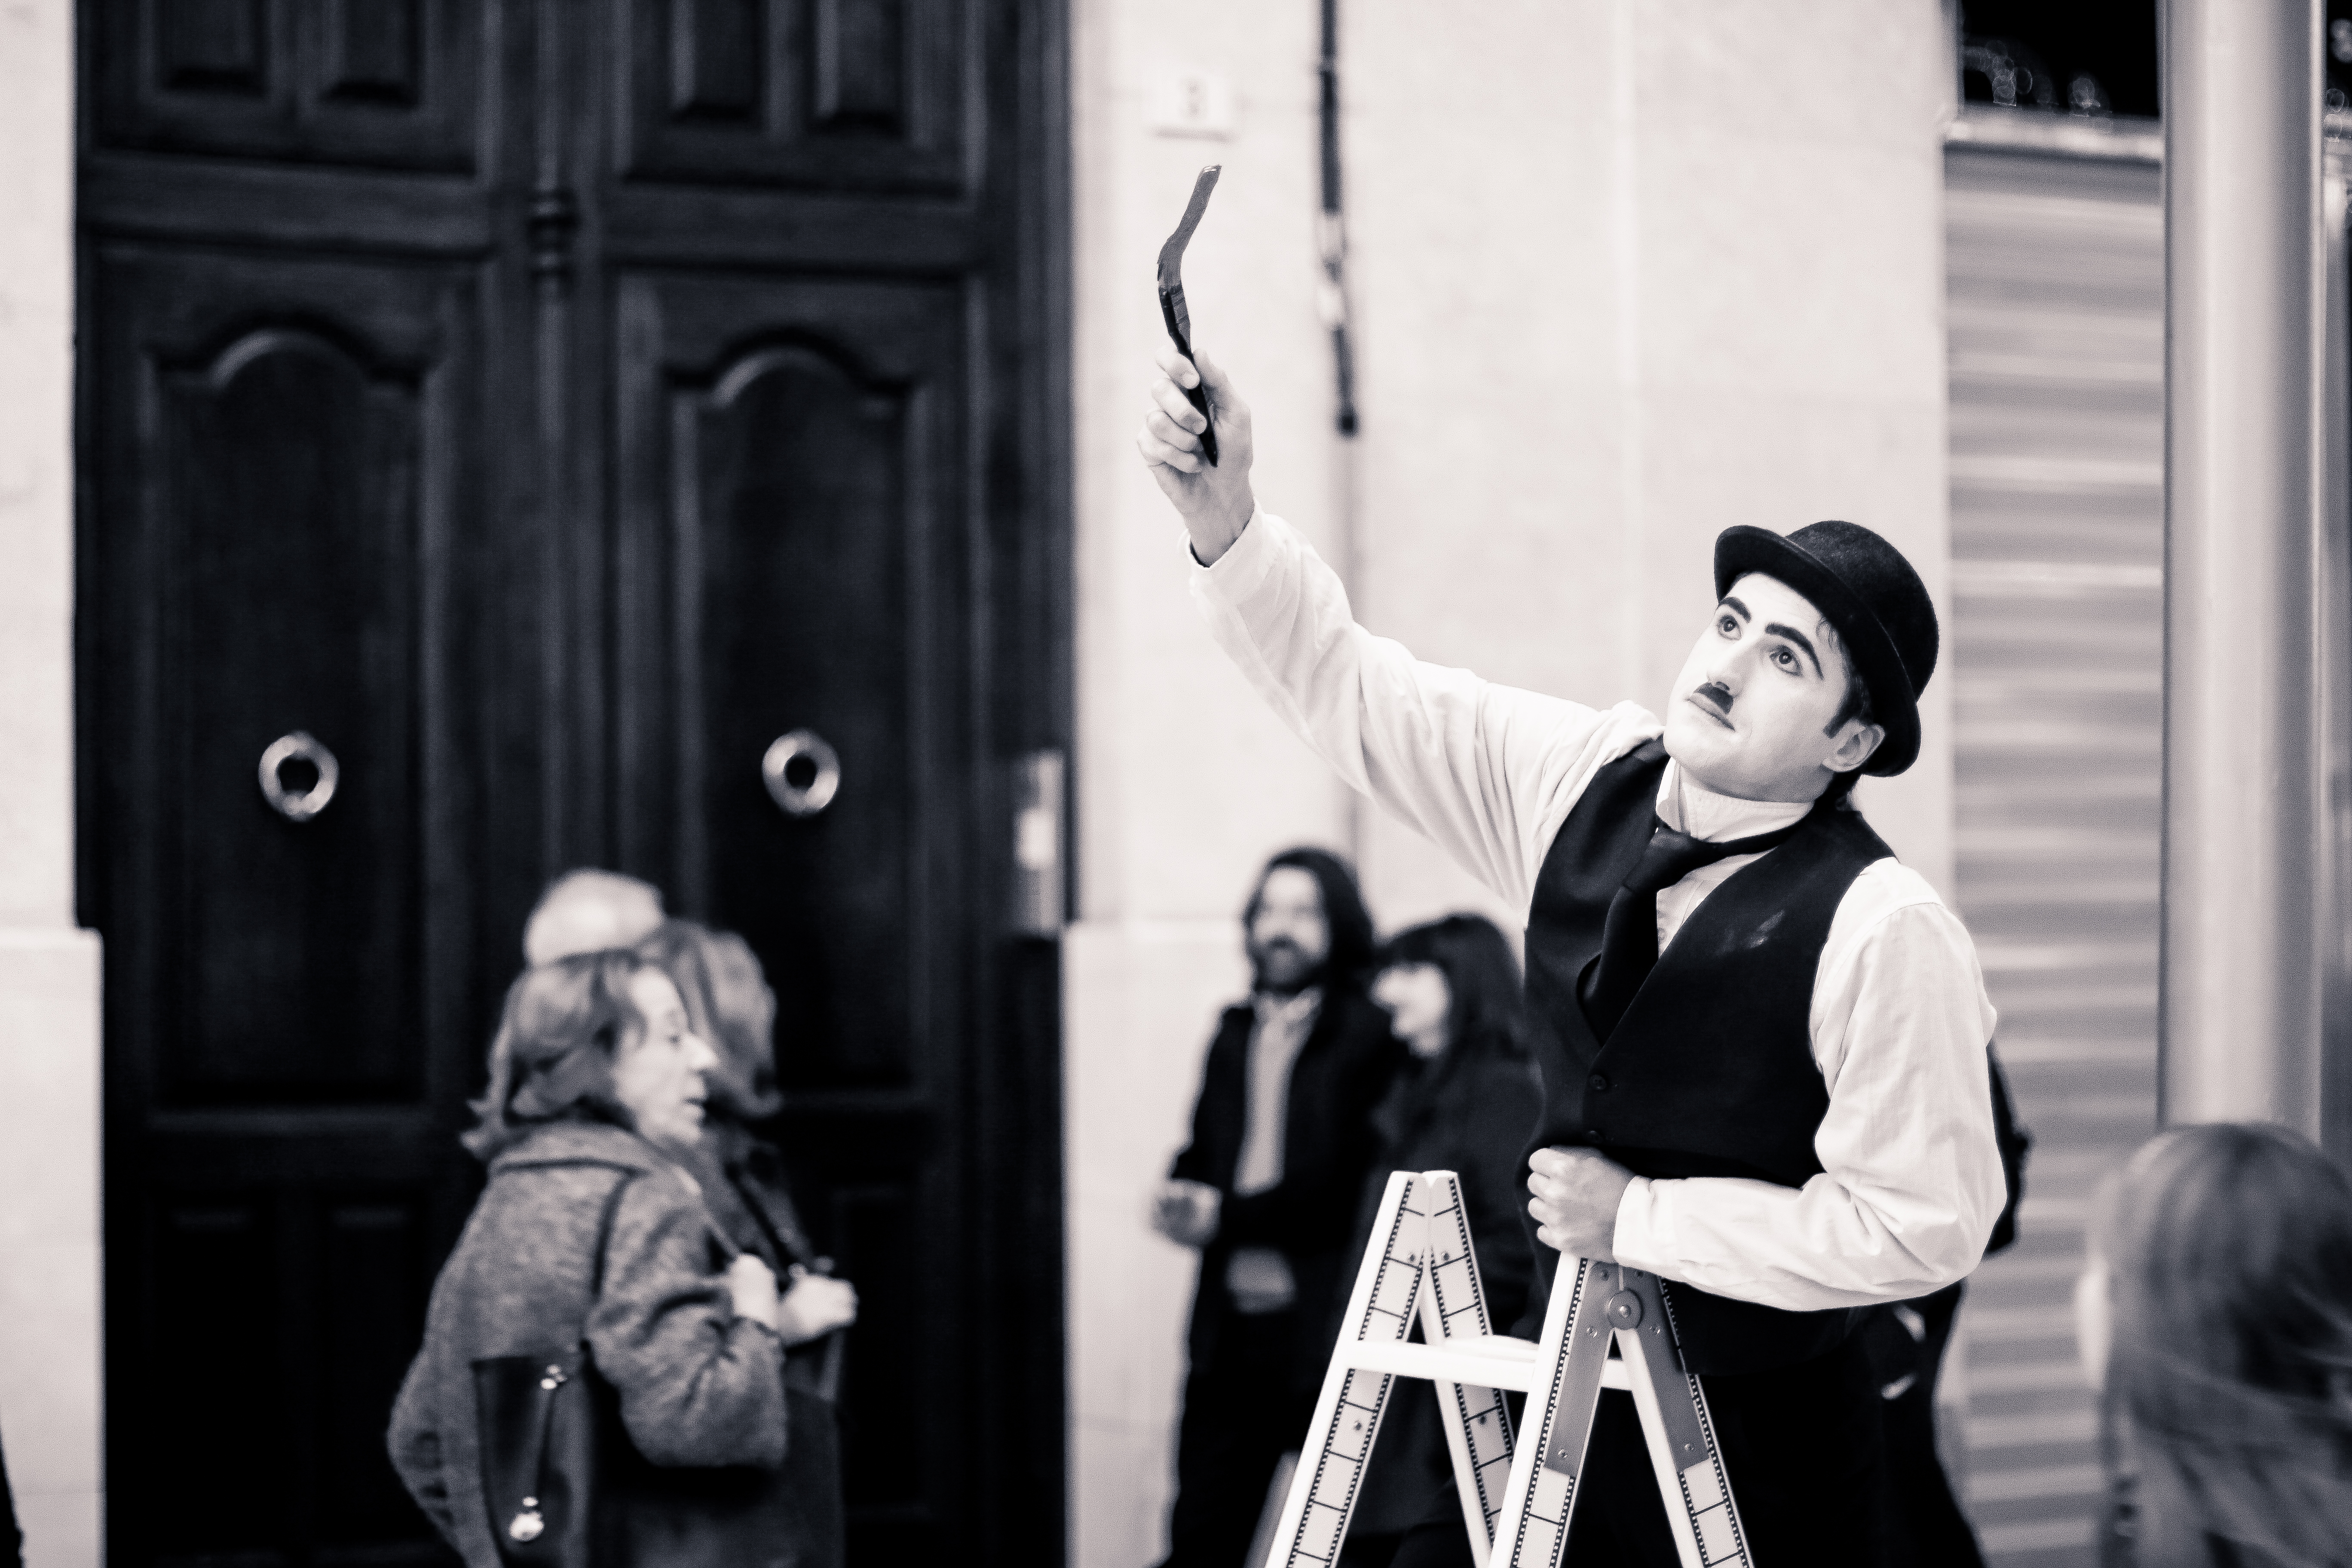
black and white, photography, fashion, black, monochrome, street artist, photograph, pantomime, monochrome photography, mummer